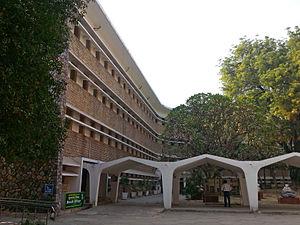
La Sahitya Akademi est une institution littéraire indienne.